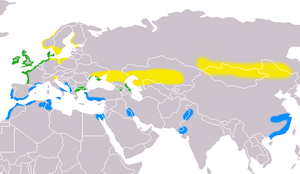
Cette liste des espèces d'oiseaux au Québec recense les taxons de ce groupe observés dans cette province du Canada. Elle provient de l'American Ornithologist Union en date du mois de janvier 2019. Elle comprend 470 espèces dont :
Cette liste des oiseaux au Canada provient de Bird Checklists of the World en date du mois de juillet 2018.
Cette liste de la faune française regroupe les espèces de Galloanserae peuplant la France métropolitaine.
Le Tadorne de Belon est une espèce d'oiseaux appartenant à la famille des anatidés, peut-être appelé dans l'antiquité chenalopex, vulpanser, ou « oie-renard ». Comme les autres espèces du genre Tadorna, il présente des caractéristiques intermédiaires entre celles des oies et celles des canards. Cette position intermédiaire est confirmée par les études phylogénétiques récentes.